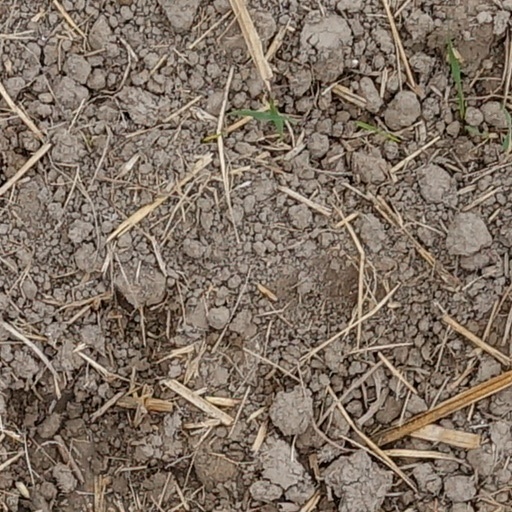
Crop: wheat